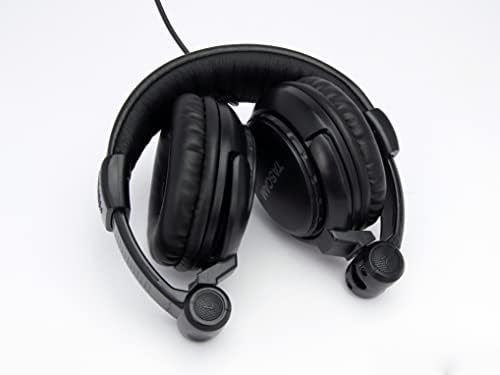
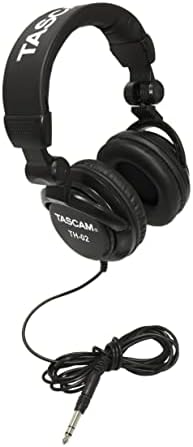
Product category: headphones
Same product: yes